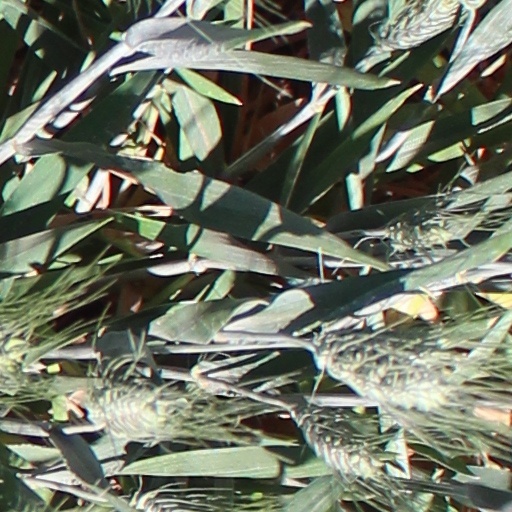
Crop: wheat